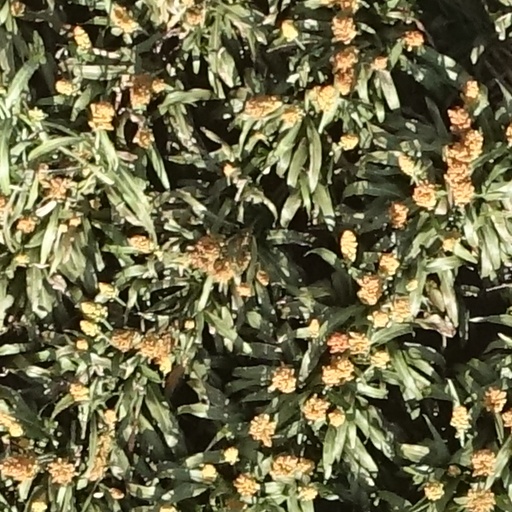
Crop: sorghum